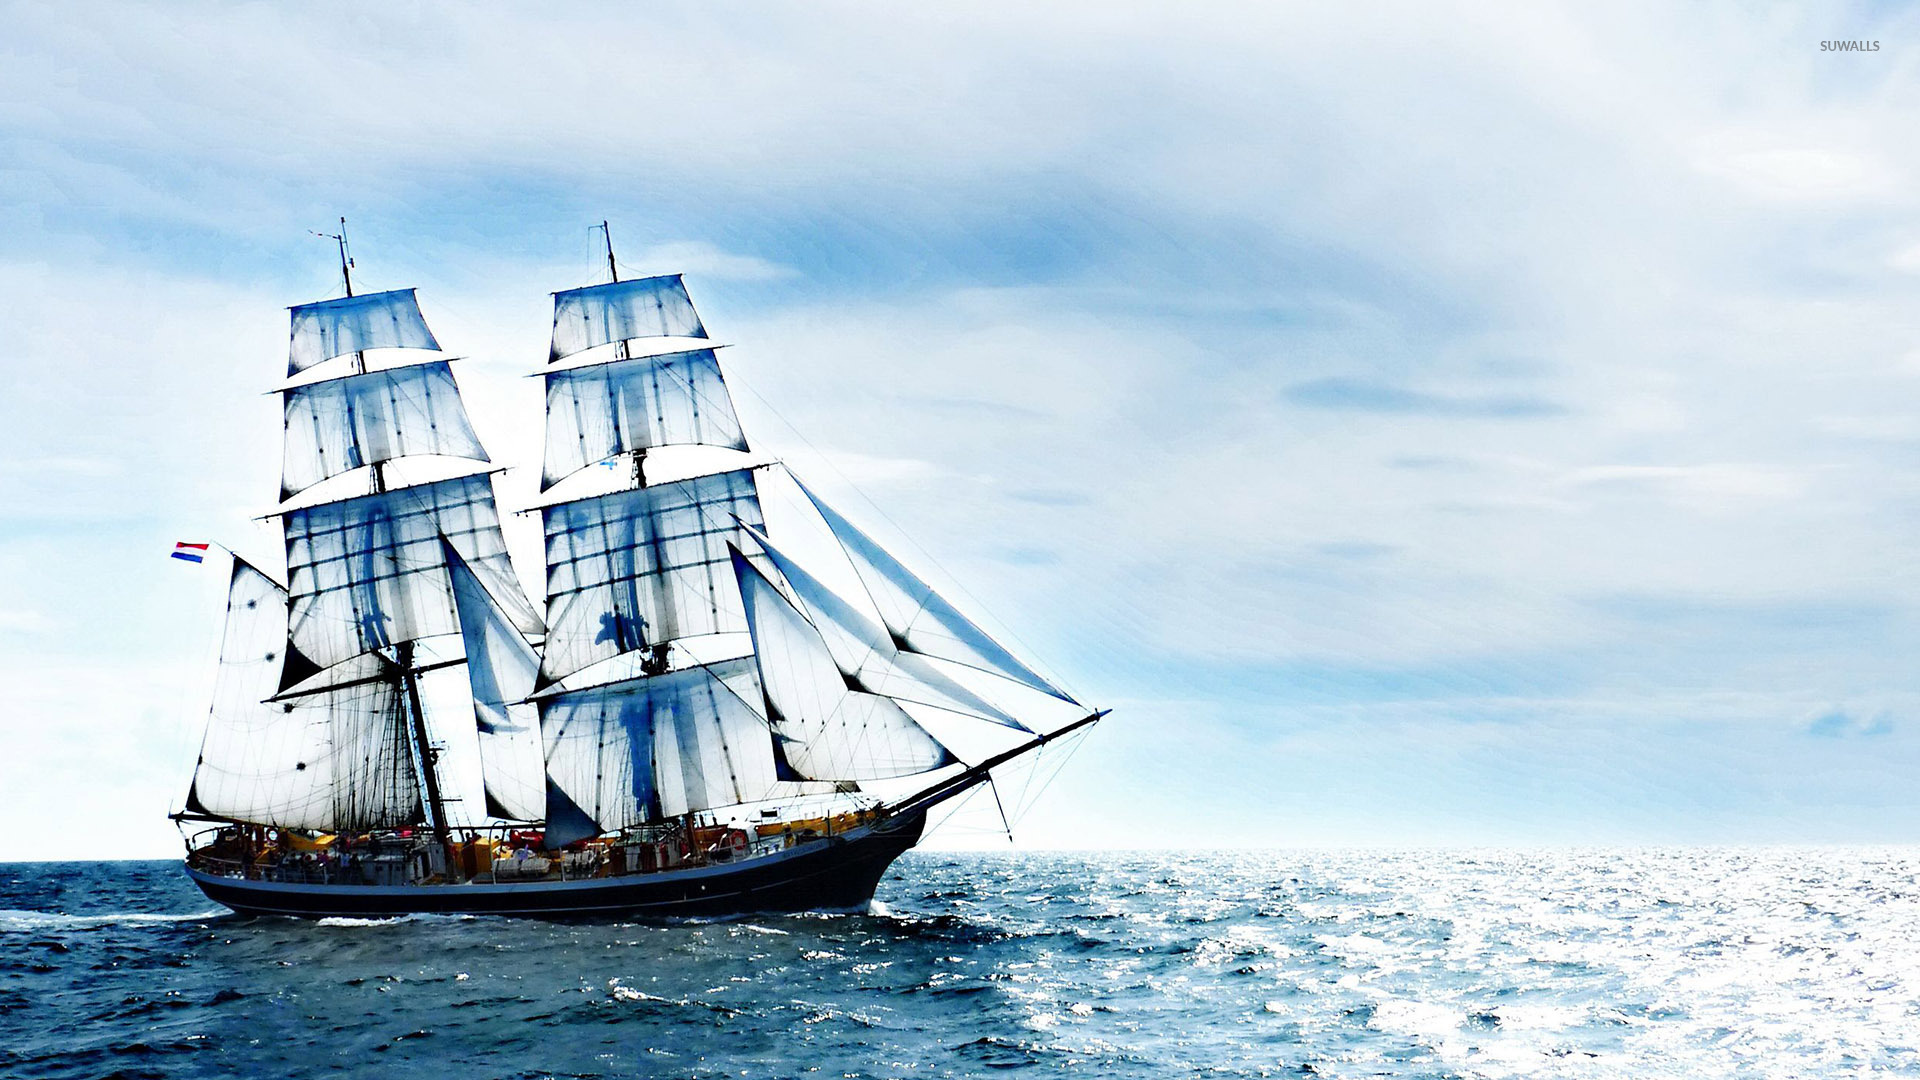
Vehicle type: Ships